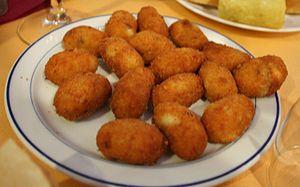
La croquette est un mets répandu dans de nombreux pays d'Europe et du monde, où elle peut être consommée comme entrée, plat d’accompagnement, grignotine ou plat principal.